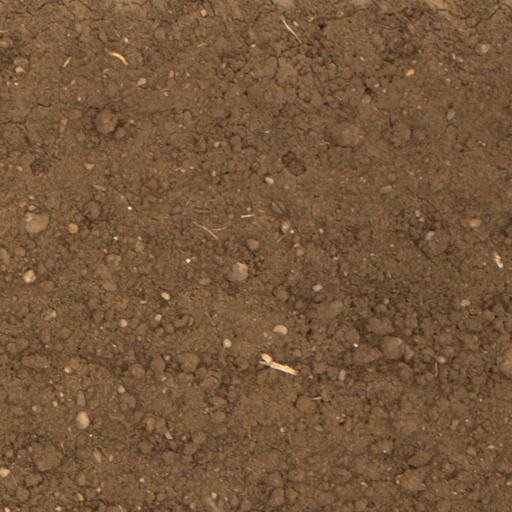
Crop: wheat